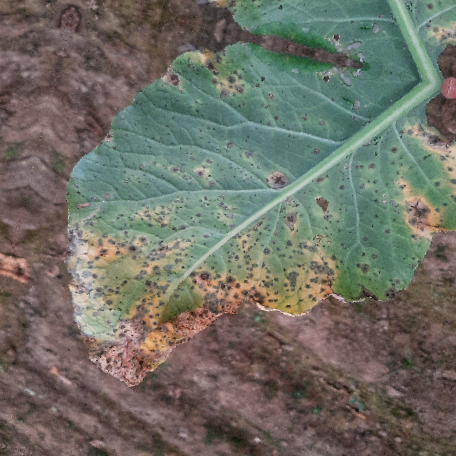
Label: Downy Mildew